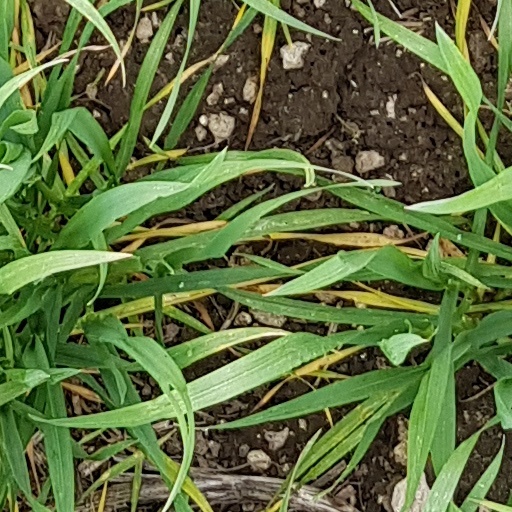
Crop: wheat